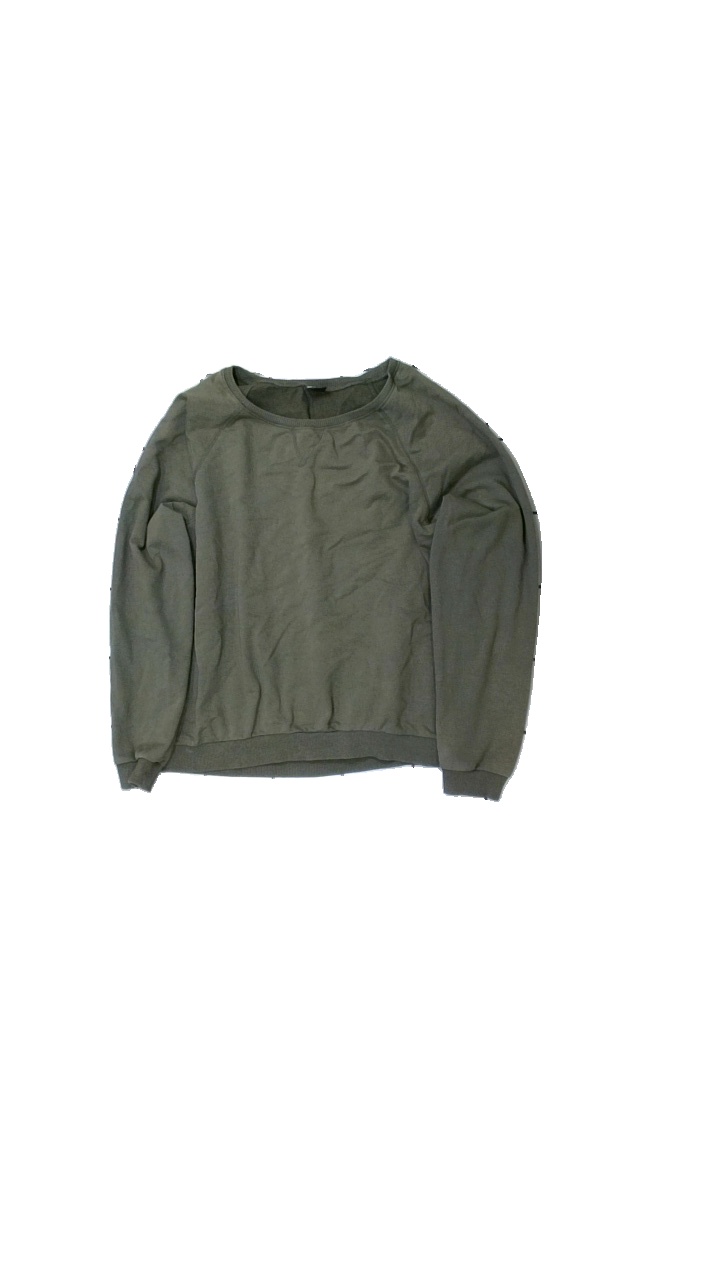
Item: Sweater (Ladies)
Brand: Gina Tricot
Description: Sweater
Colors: Green
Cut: C-collar
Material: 100% bomull
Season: All
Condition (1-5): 4
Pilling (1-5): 4
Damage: luddig
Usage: Reuse
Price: <50